Hijab and burka controversies in Europe

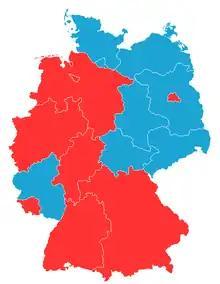
Shown in red are German states banning the wearing of headscarves by female teachers (as of 2007).

Eight of Germany's 16 states contain restrictions on wearing the hijab by female teachers: first Baden-Württemberg, then Bavaria, Hesse, Lower Saxony, the Saarland, Bremen, North Rhine-Westphalia and Berlin. The city-state of Berlin banned all religious symbols in public institutions, including the Christian crucifix and the Jewish kippah.